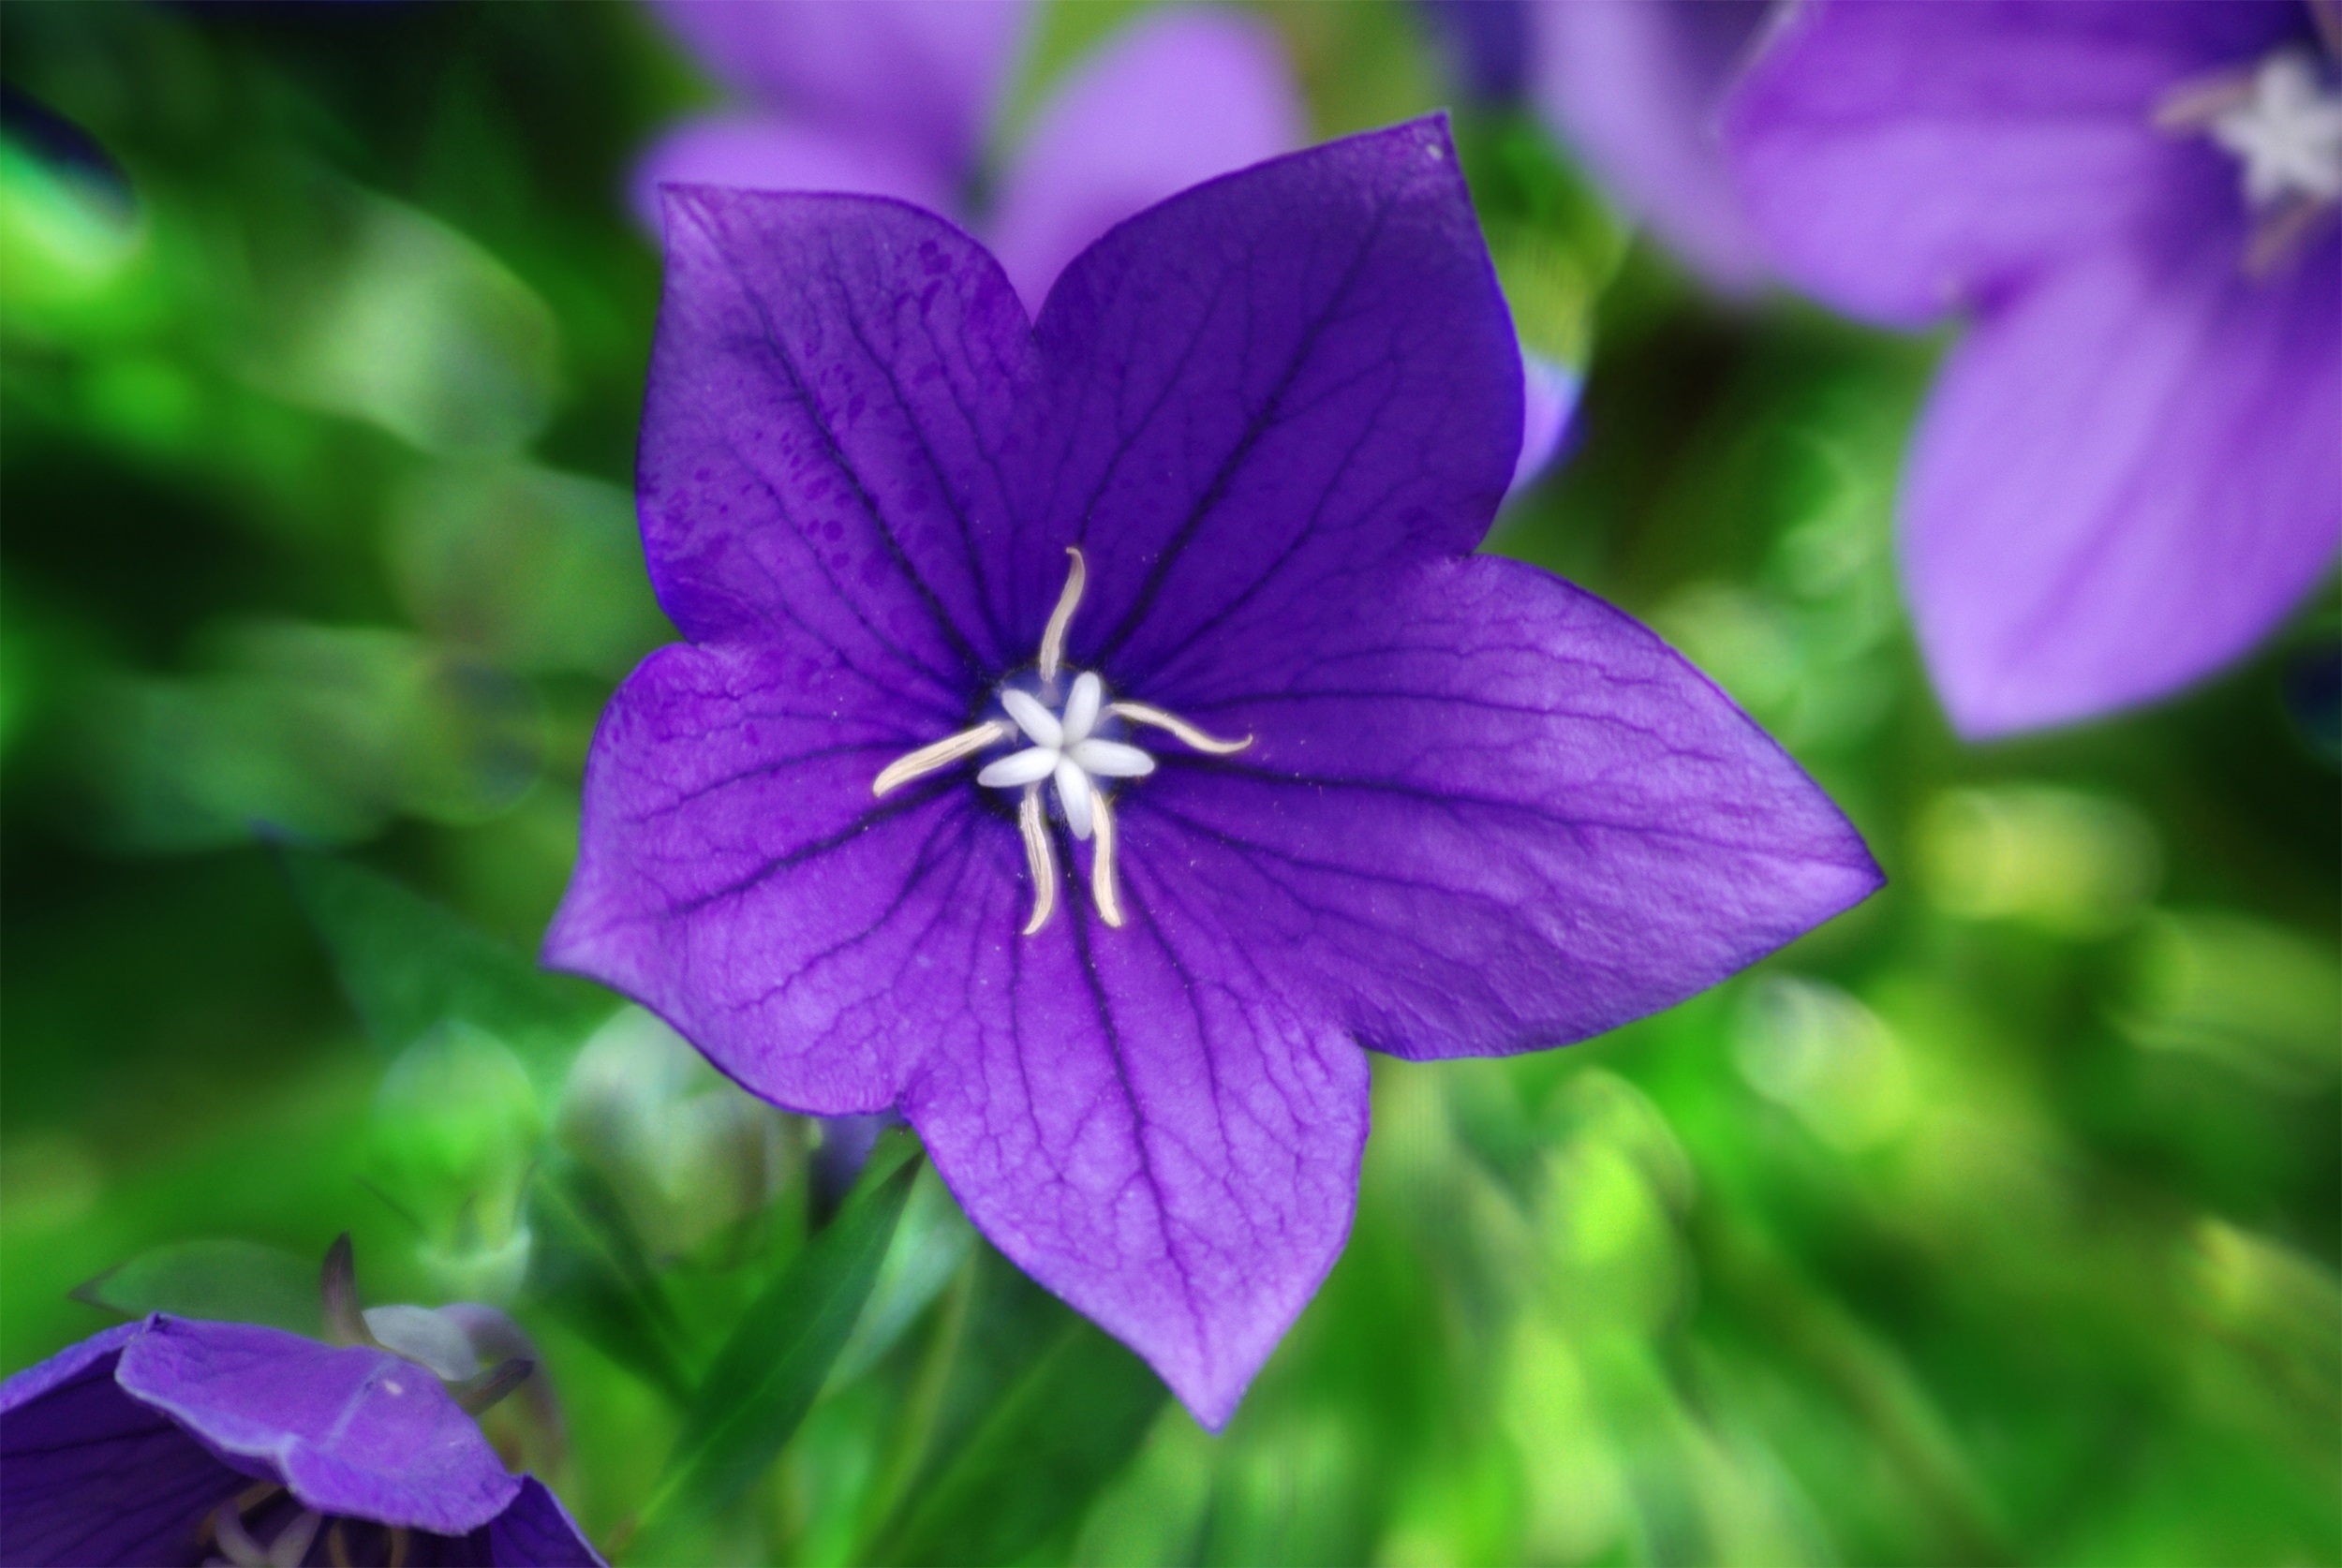
nature, blossom, plant, flower, purple, petal, bloom, photo, summer, spring, macro, garden, close, flora, wildflower, seeds, background, bud, of course, viola, bellflower, macro photography, flowering plant, annual plant, plant stem, land plant, violet family